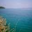
Label: sea